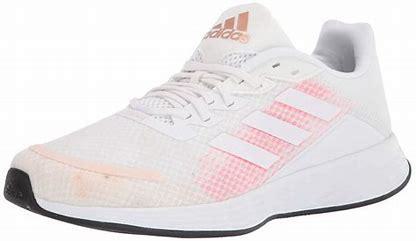
Brand: Adidas
Model: Duramo SL